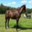
Label: horse